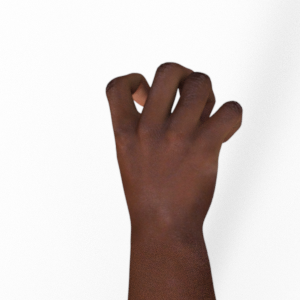
Label: rock